Armand (singer)

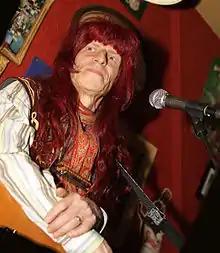
Armand in 2009

Herman George van Loenhout (10 April 1946 – 19 November 2015), better known as Armand, was a Dutch protest singer. His most famous song is "Ben ik te min" ("Am I not good enough?"). Armand came to the forefront during the hippie generation and was well known as an advocate of cannabis.